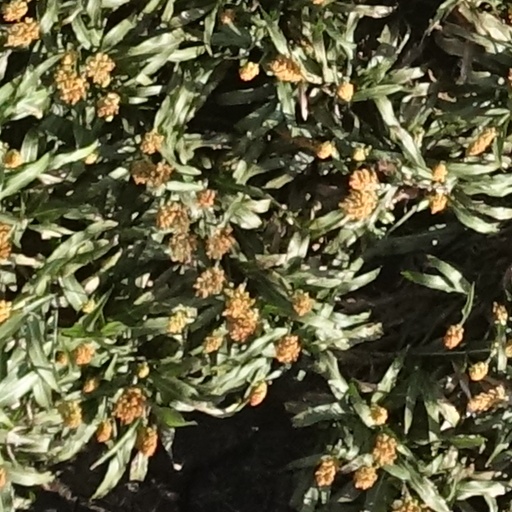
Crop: sorghum